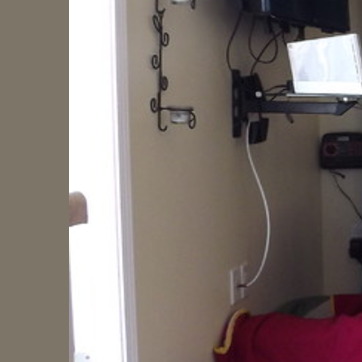
Material: painted